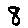
Label: 8